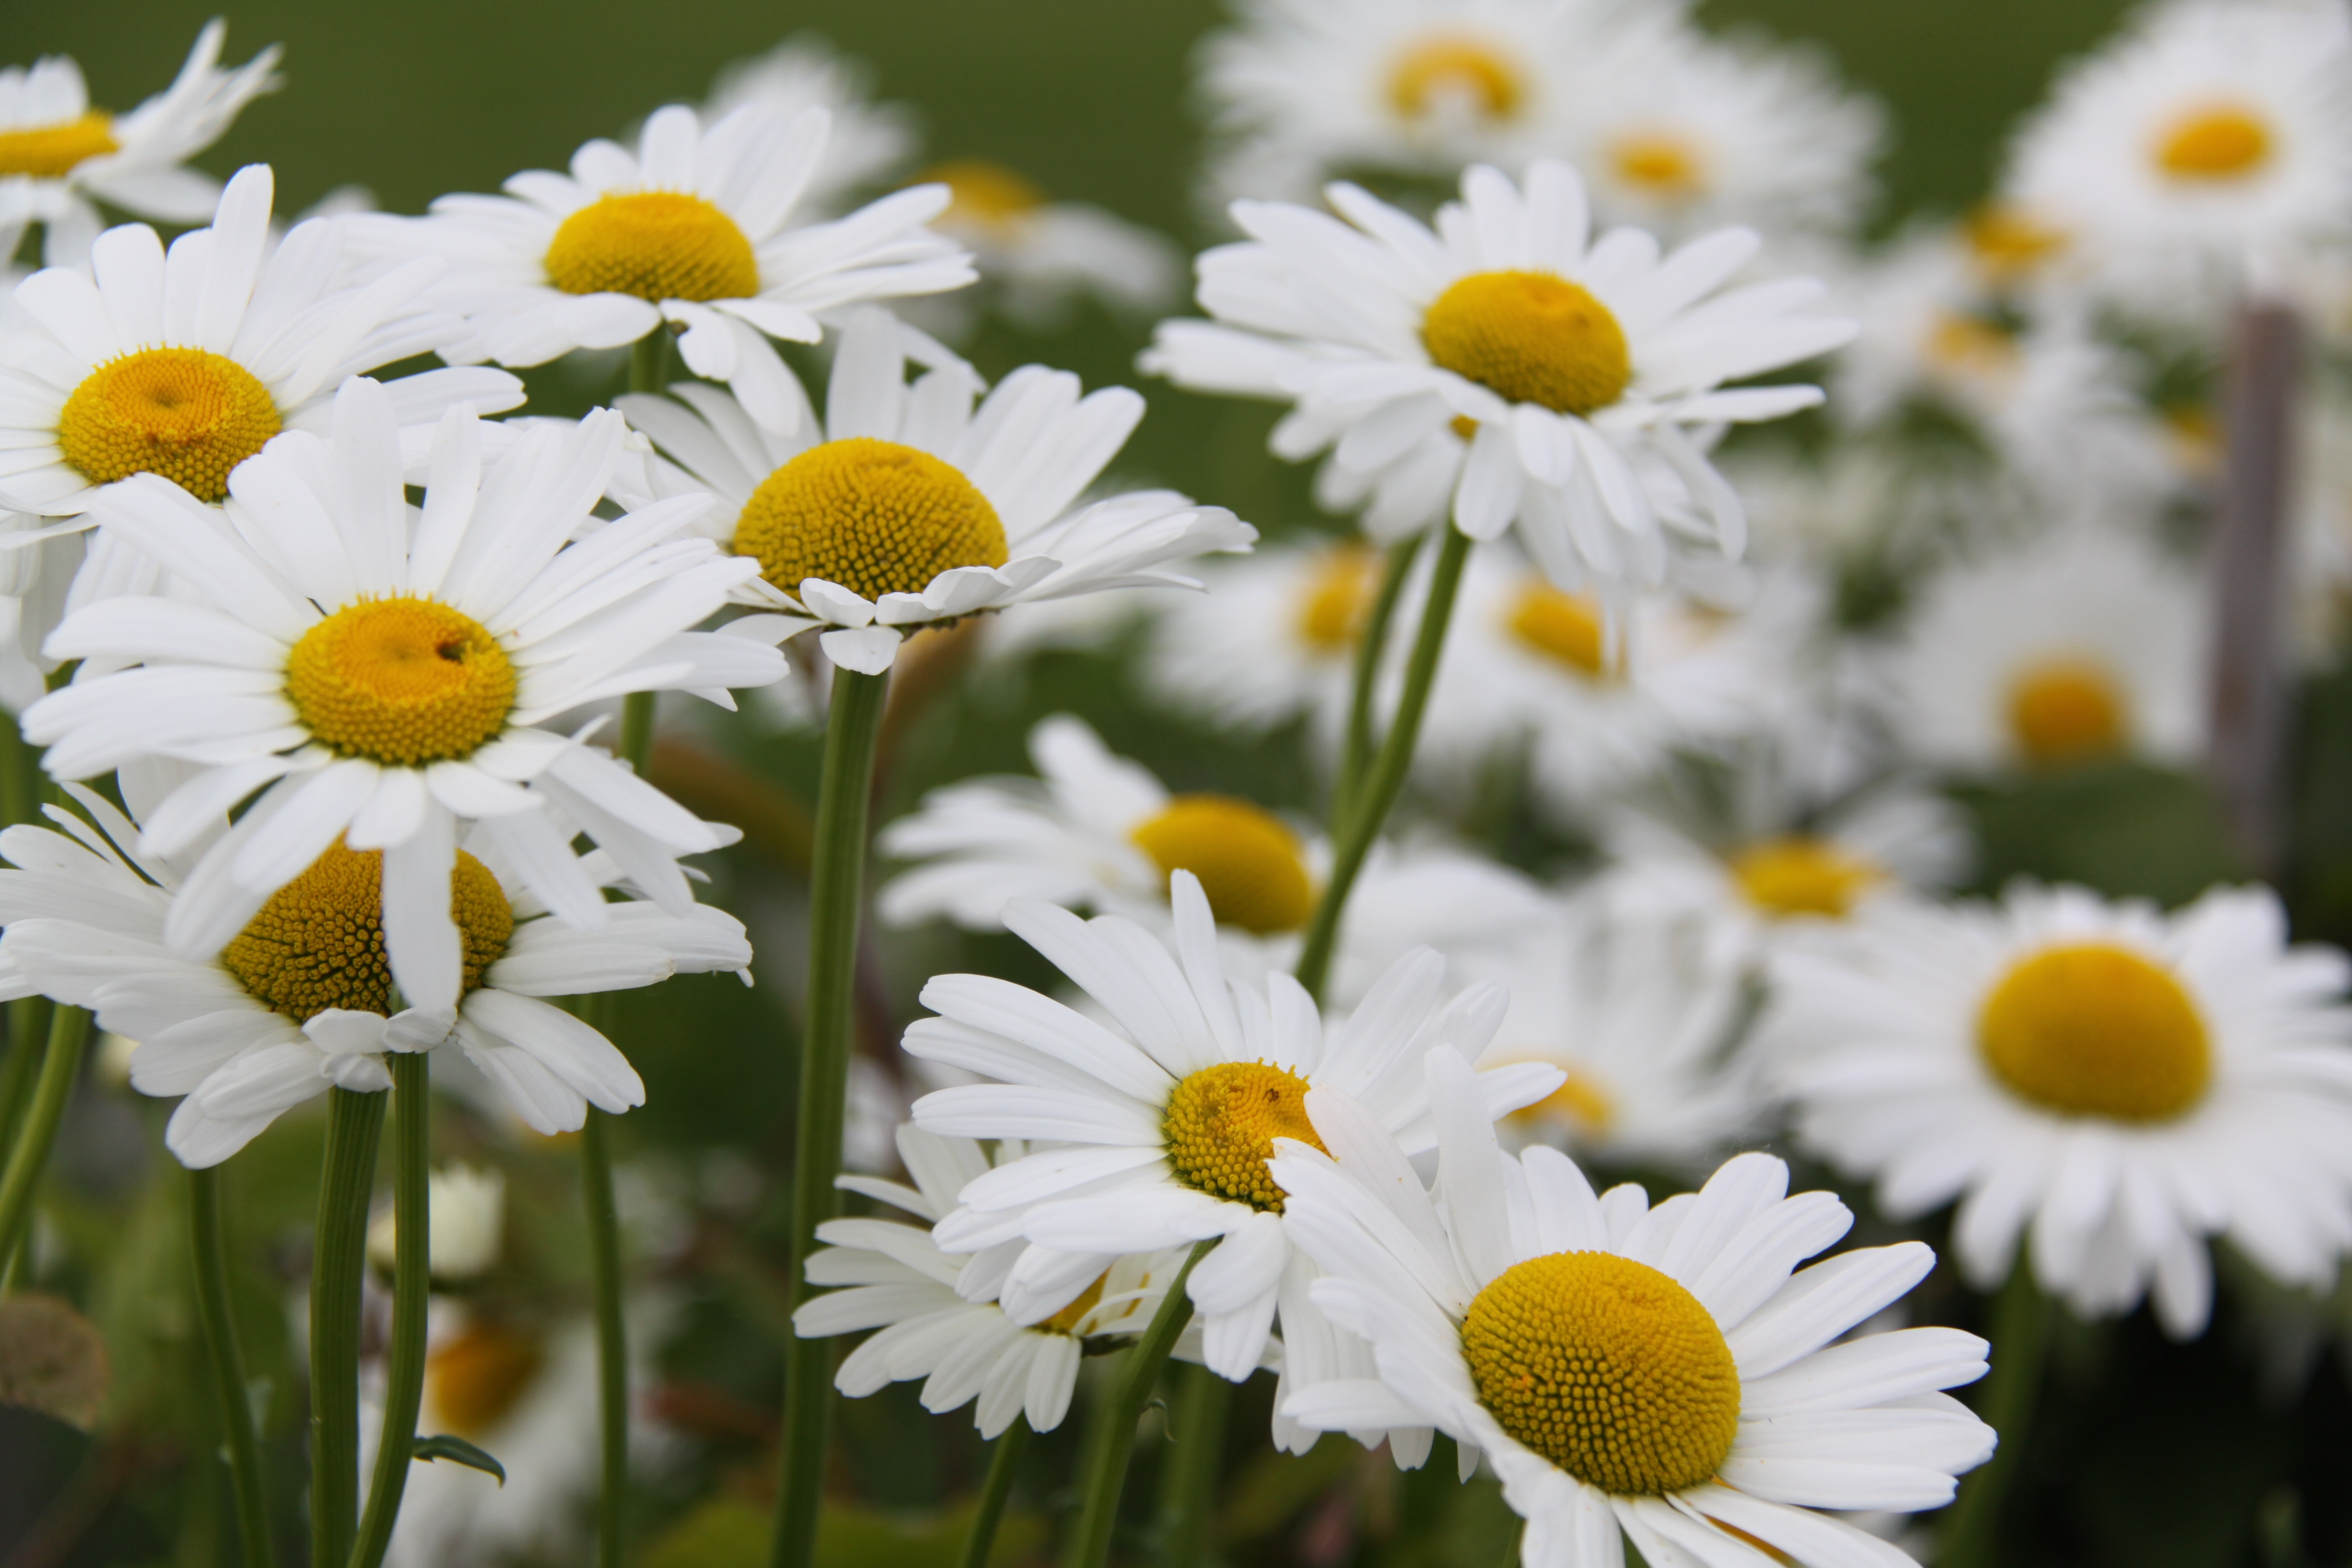
nature, blossom, plant, field, meadow, flower, petal, bloom, daisy, herb, botany, yellow, flora, wildflower, flowers, daisies, macro photography, flowering plant, daisy family, oxeye daisy, land plant, chamaemelum nobile, marguerite daisy, tanacetum parthenium